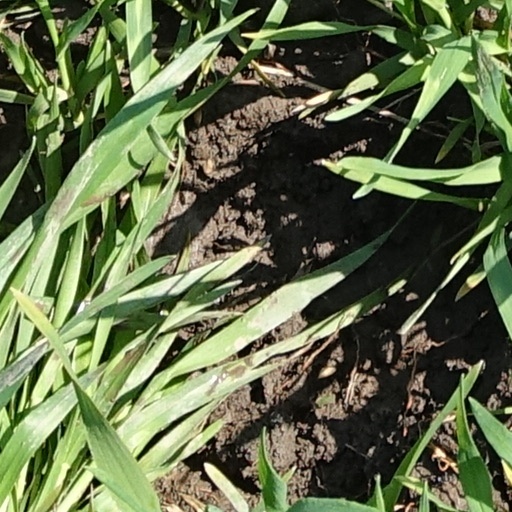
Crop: wheat